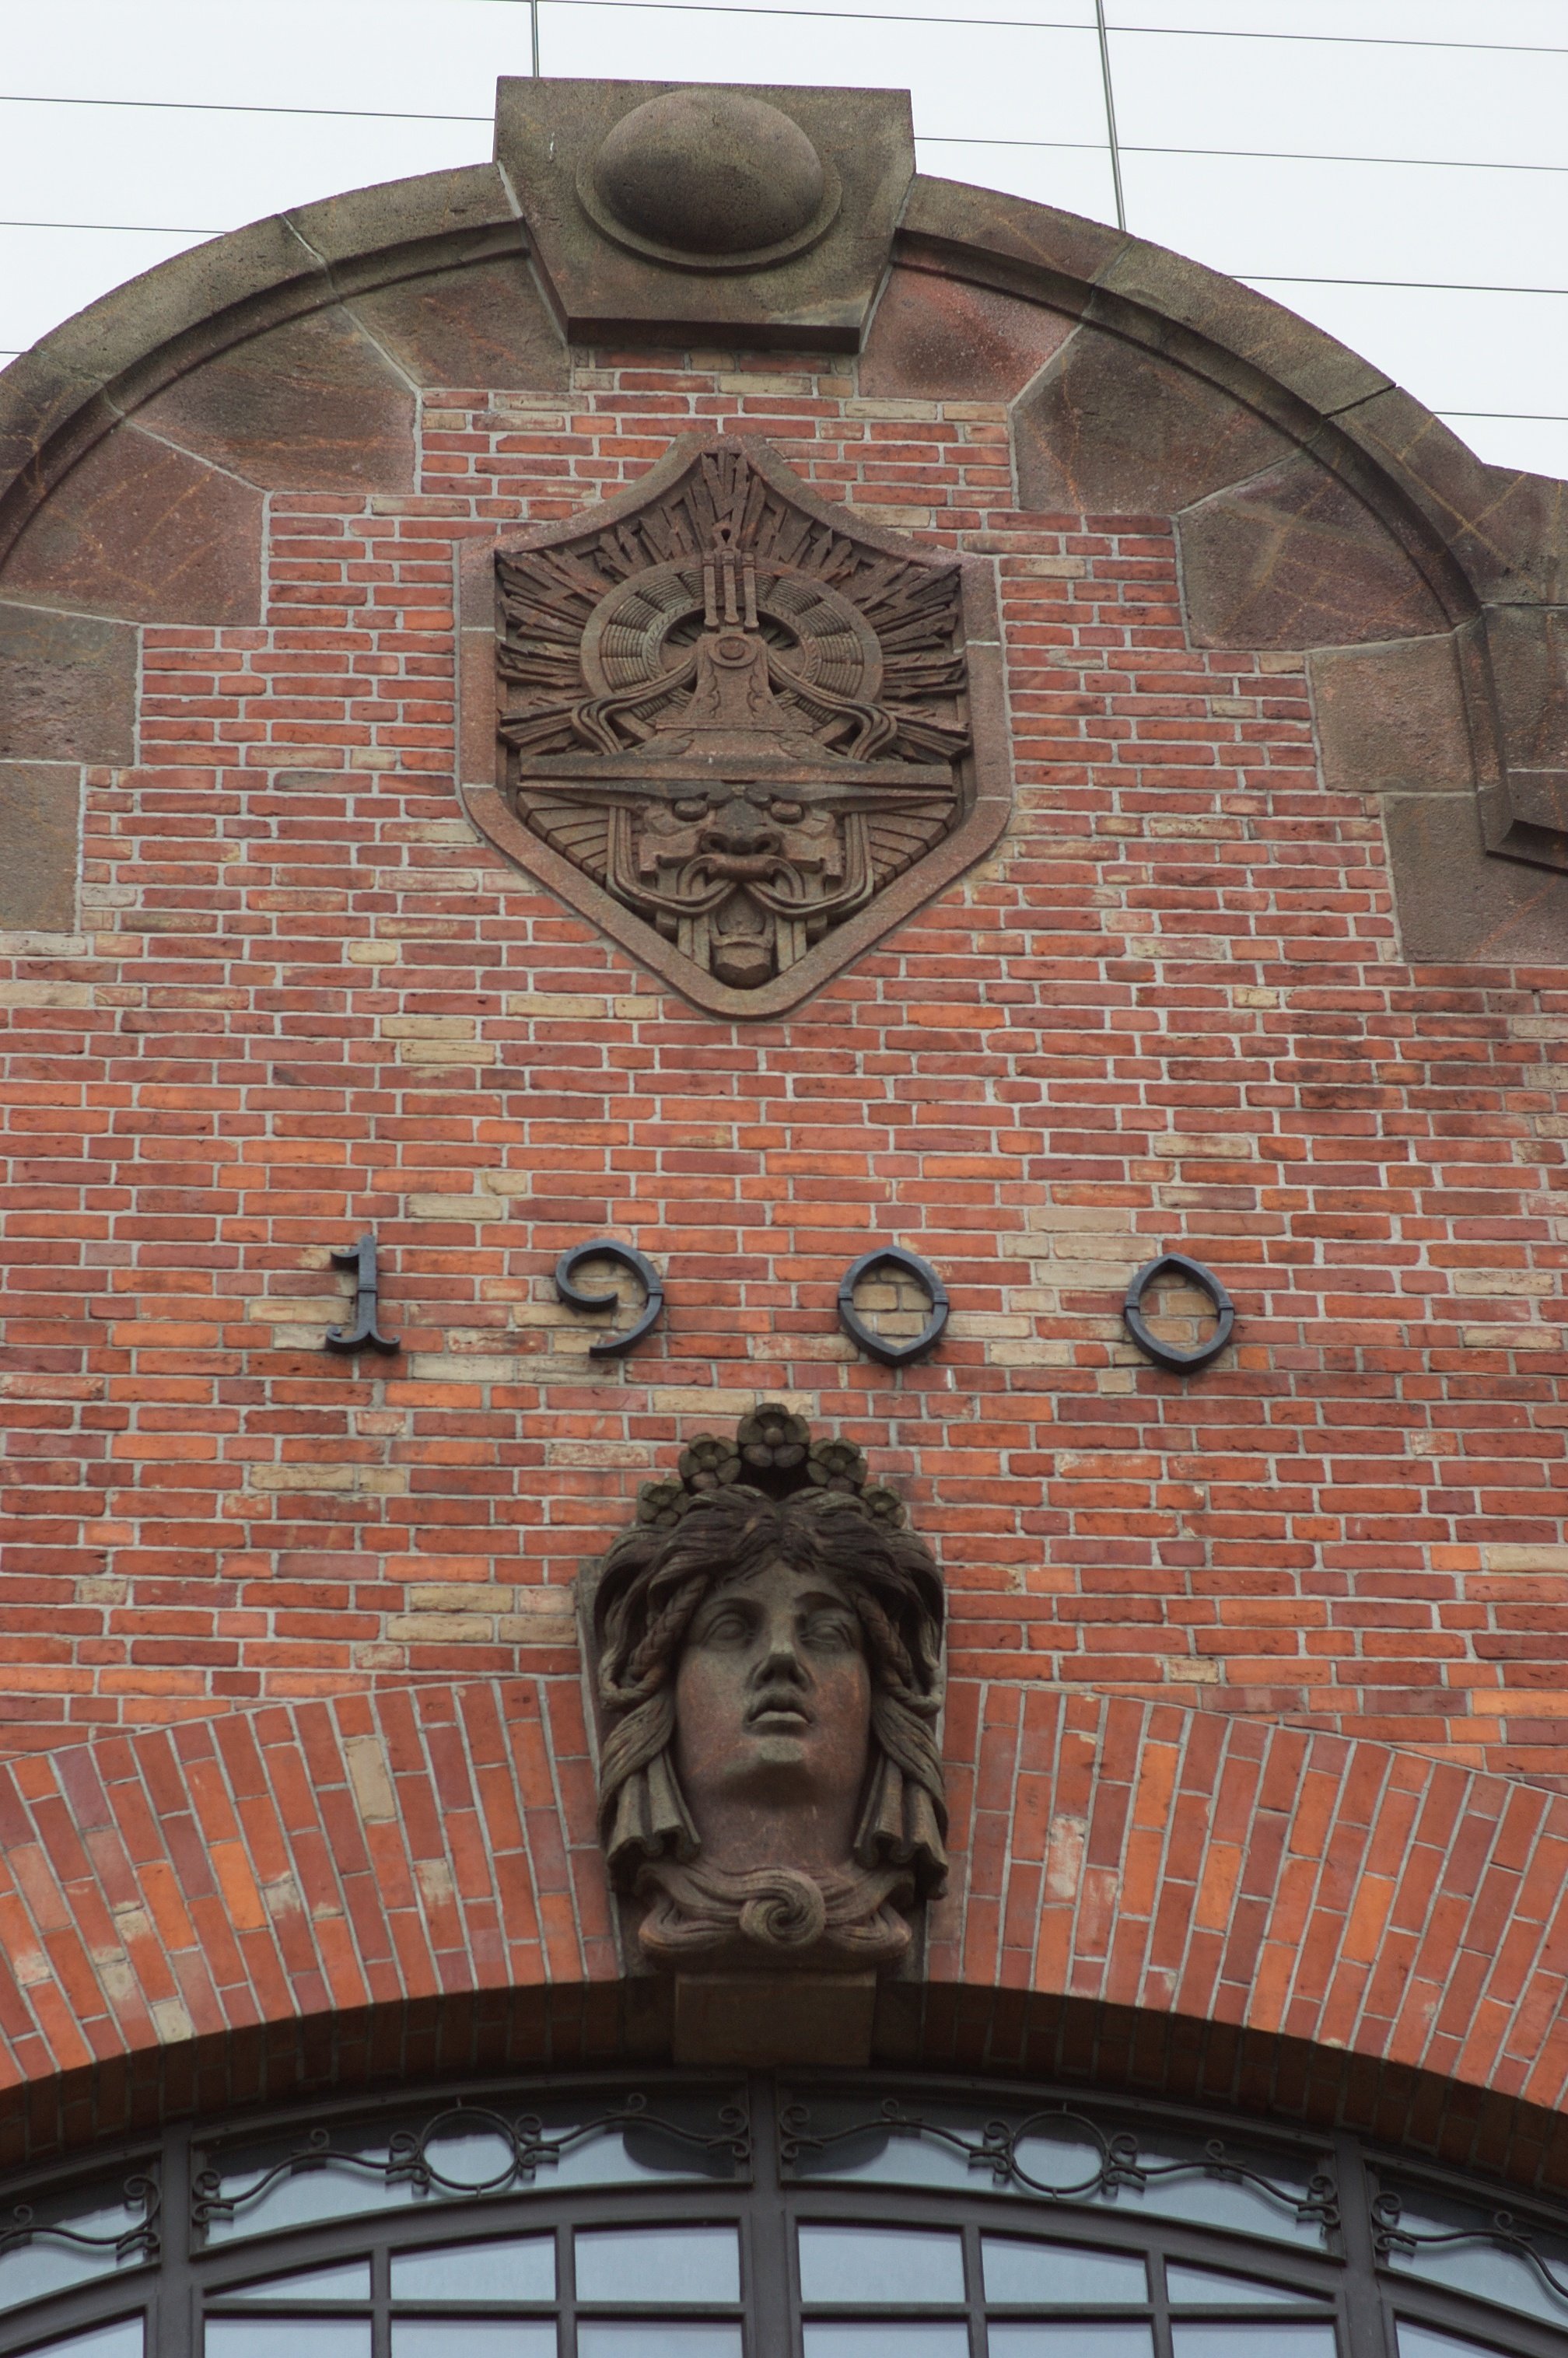
monument, statue, brick, place of worship, sculpture, art, temple, rawtherapee, germany, deutschland, berlin, walimex, samyang, pentax, 85mm, carving, lenstagged, steffenzahn, guessedberlin, k100d, justpentax, gwbstoha, iamflickr, 85mmf14, walimex85mm, walimexpro8514if, ancient history